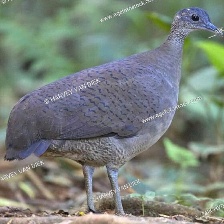
Species: GREAT TINAMOU
Scientific name: TINAMUS MAJOR